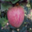
Label: apple